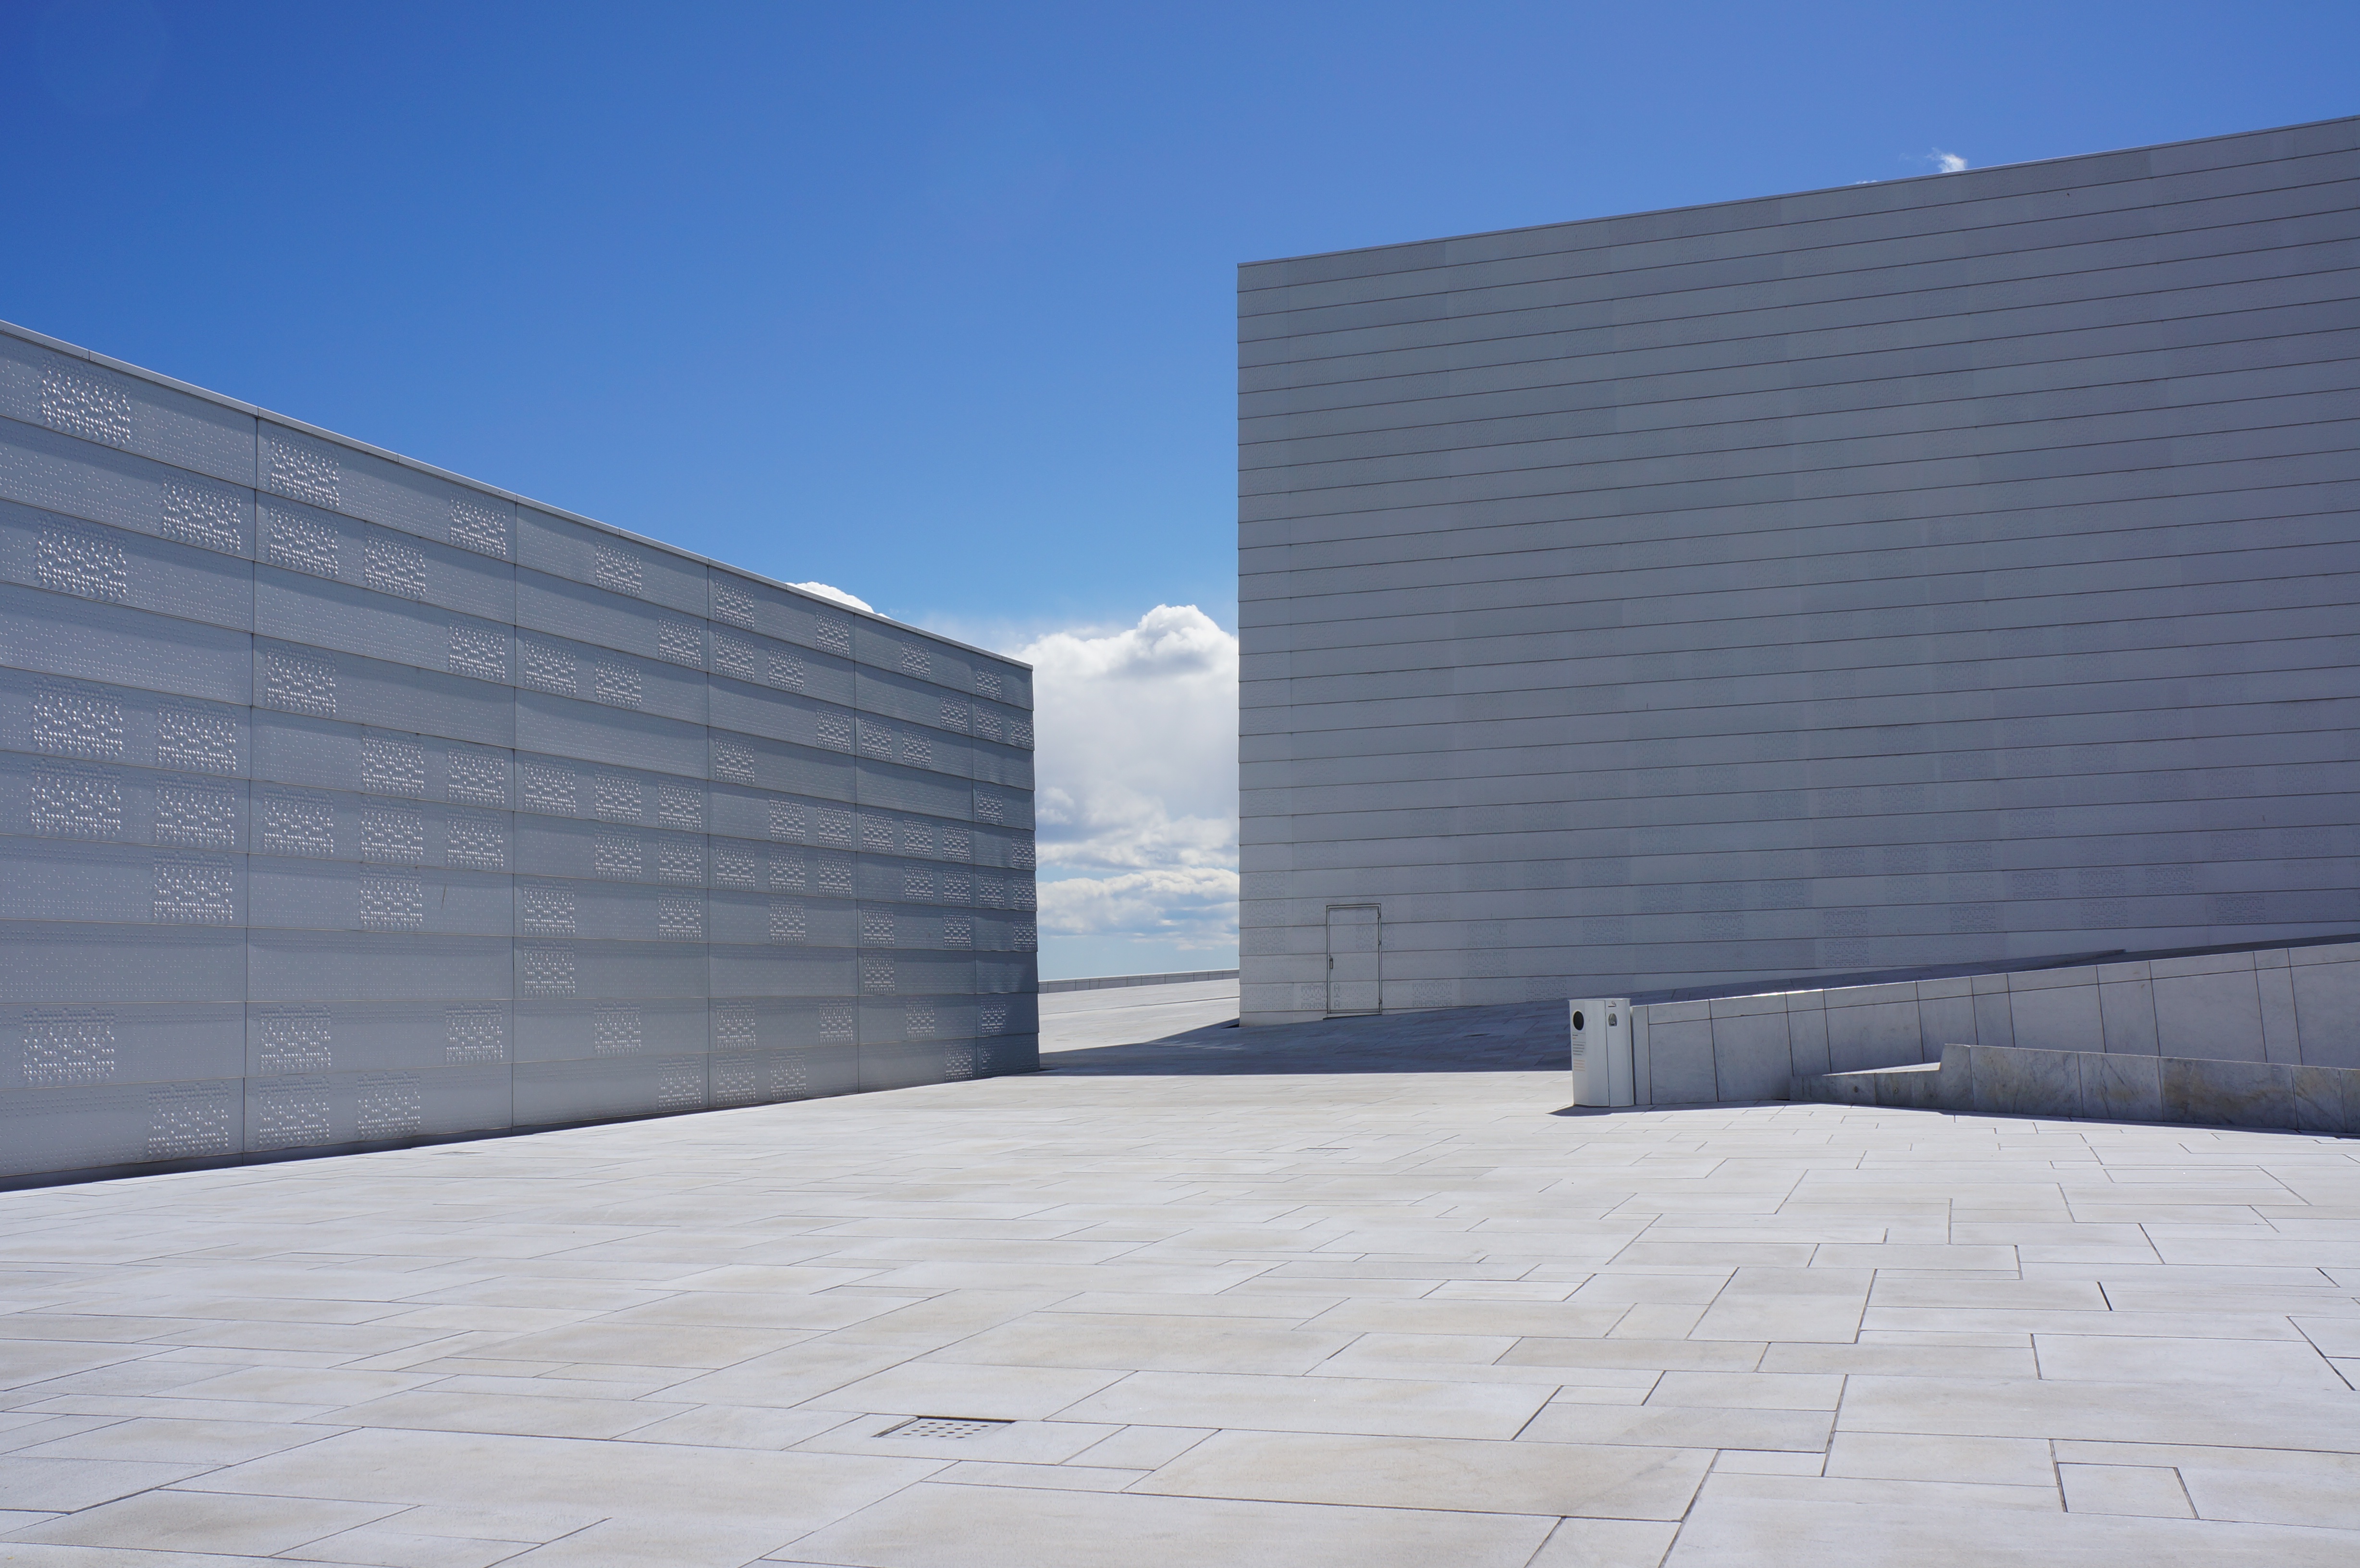
architecture, sky, wood, white, floor, roof, building, wall, opera, facade, blue, professional, material, concrete, oslo, siding, flooring